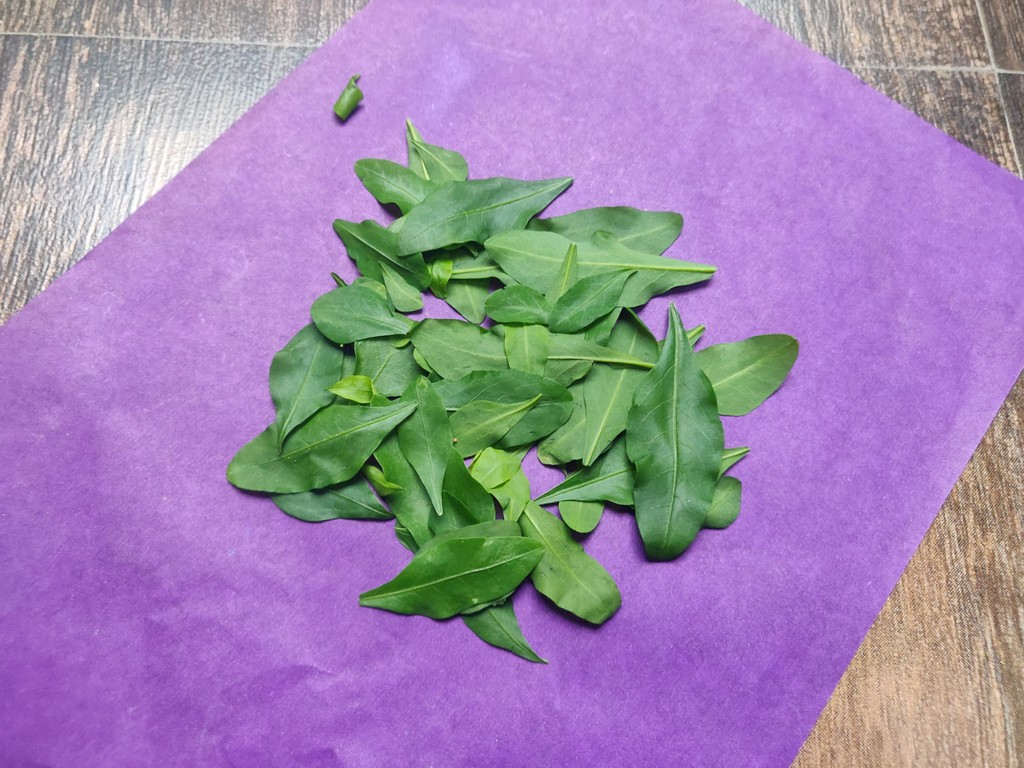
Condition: Healthy
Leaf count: multiple
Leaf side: unknown